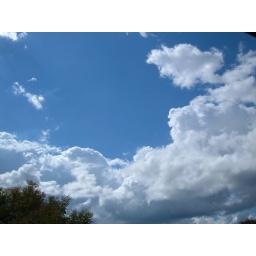
While on the train we have this beautiful blue sky before the rain clouds came in :(